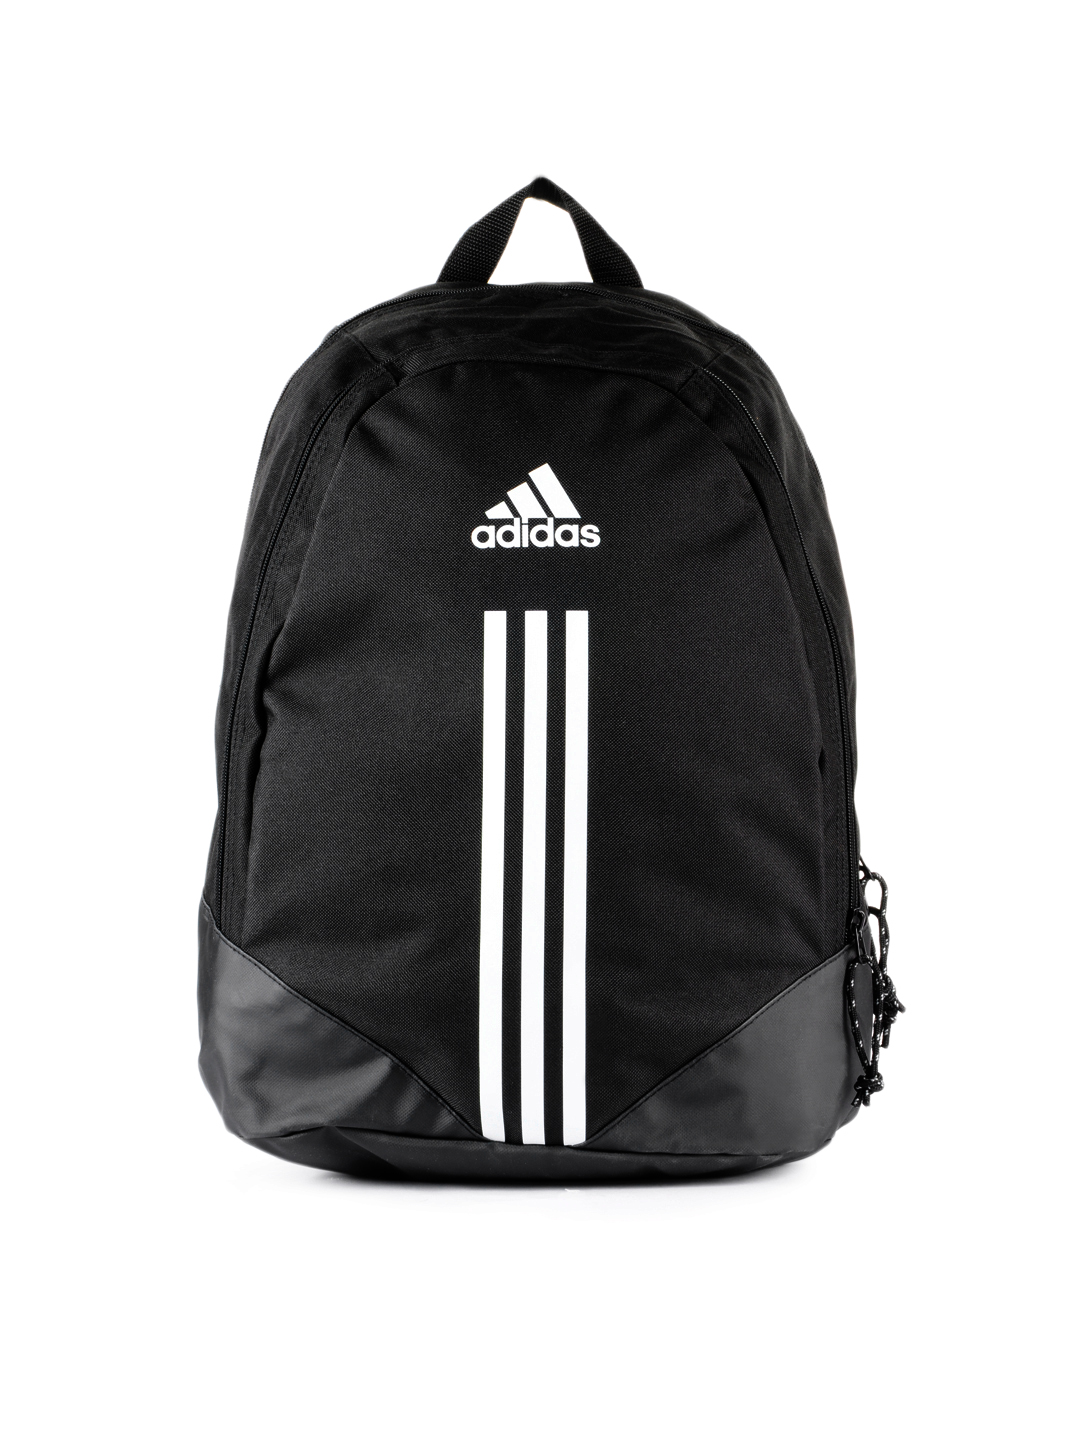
ADIDAS Unisex Black Backpack
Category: Accessories / Bags / Backpacks
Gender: Unisex
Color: Black
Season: Fall 2013
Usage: Casual